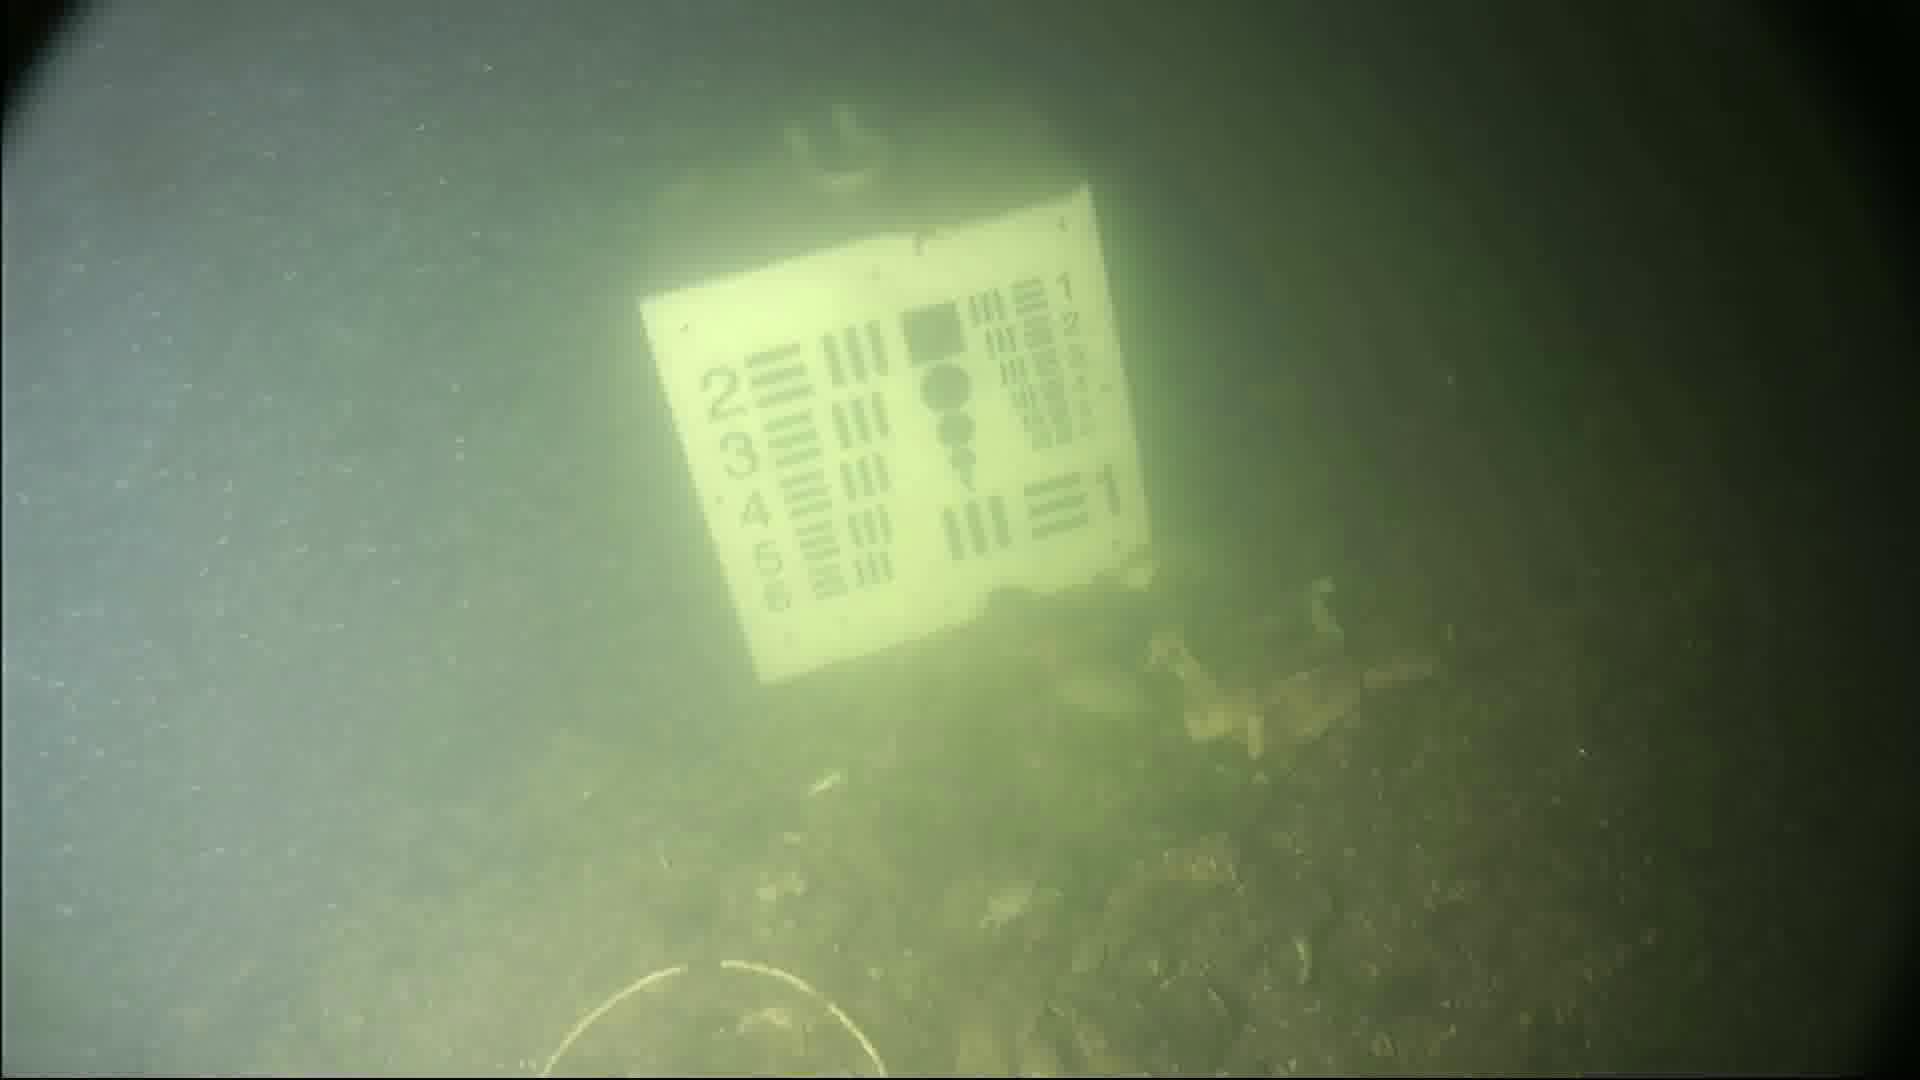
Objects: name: crab
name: starfish